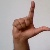
The image shows a hand gesture representing the letter 'L' in Indian Sign Language.